The Last Faust

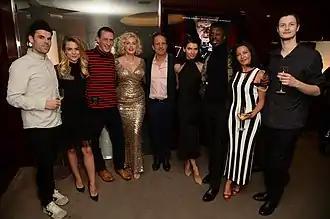
"The Last Faust" Cast during the film premiere in Bulgari hotel. From left to right: director Dominik Wieschermann, actress Yvonne Mai, actor Martin Hancock, actress Isabella Bliss, director/producer Philipp Humm, actress Scarlett Melish Wilson, actor Edwin De La Renta, producer Daniele Mah, production manager Linas Stanzys.

The film was part of a bigger project – Humm’s "Gesamtkunstwerk" (also called "The Last Faust"), a total works of art with over 150 artworks, including an illustrated novella, and a collection of fine-art photos, sculptures, pencil drawings, and paintings. Originally, Humm envisioned to only produce a fine-art photo collection. It then evolved organically to a full length feature film.